Claremont High School Historic District

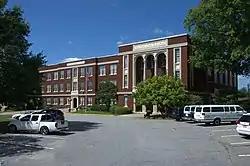
Claremont High School Historic District, September 2012

Claremont High School Historic District is a national historic district located at Hickory, Catawba County, North Carolina. The district encompasses 172 contributing buildings and 3 contributing structures in a predominantly residential section of Hickory. Most of the dwellings date from the late 19th through mid-20th century and include notable examples of Queen Anne, Colonial Revival, Tudor Revival, and Bungalow / American Craftsman style architecture. The Claremont High School was completed in 1925, and is a three-story, H-shaped, Neoclassical style school. The school was rehabilitated in 1986 as an arts and science center. Other notable buildings include Maple Grove (c. 1875), Shuler-Harper House (1887), Harvey E. McComb House (1889), (former) Corinth Reformed Church Parsonage (1895), Shuford L. Whitener House (1897, c. 1910), Judge W. B. Councill House (1902), George W. Hall House (c. 1906), Carolina Park, Josephine Lyerly House (c. 1912), John L. Riddle House (1918), Marshall R. Wagner House (1938), David M. McComb Jr. House (1939), Arthur H. Burgess House (1940), and R. L. Noblin House (1950).